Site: brandenburg
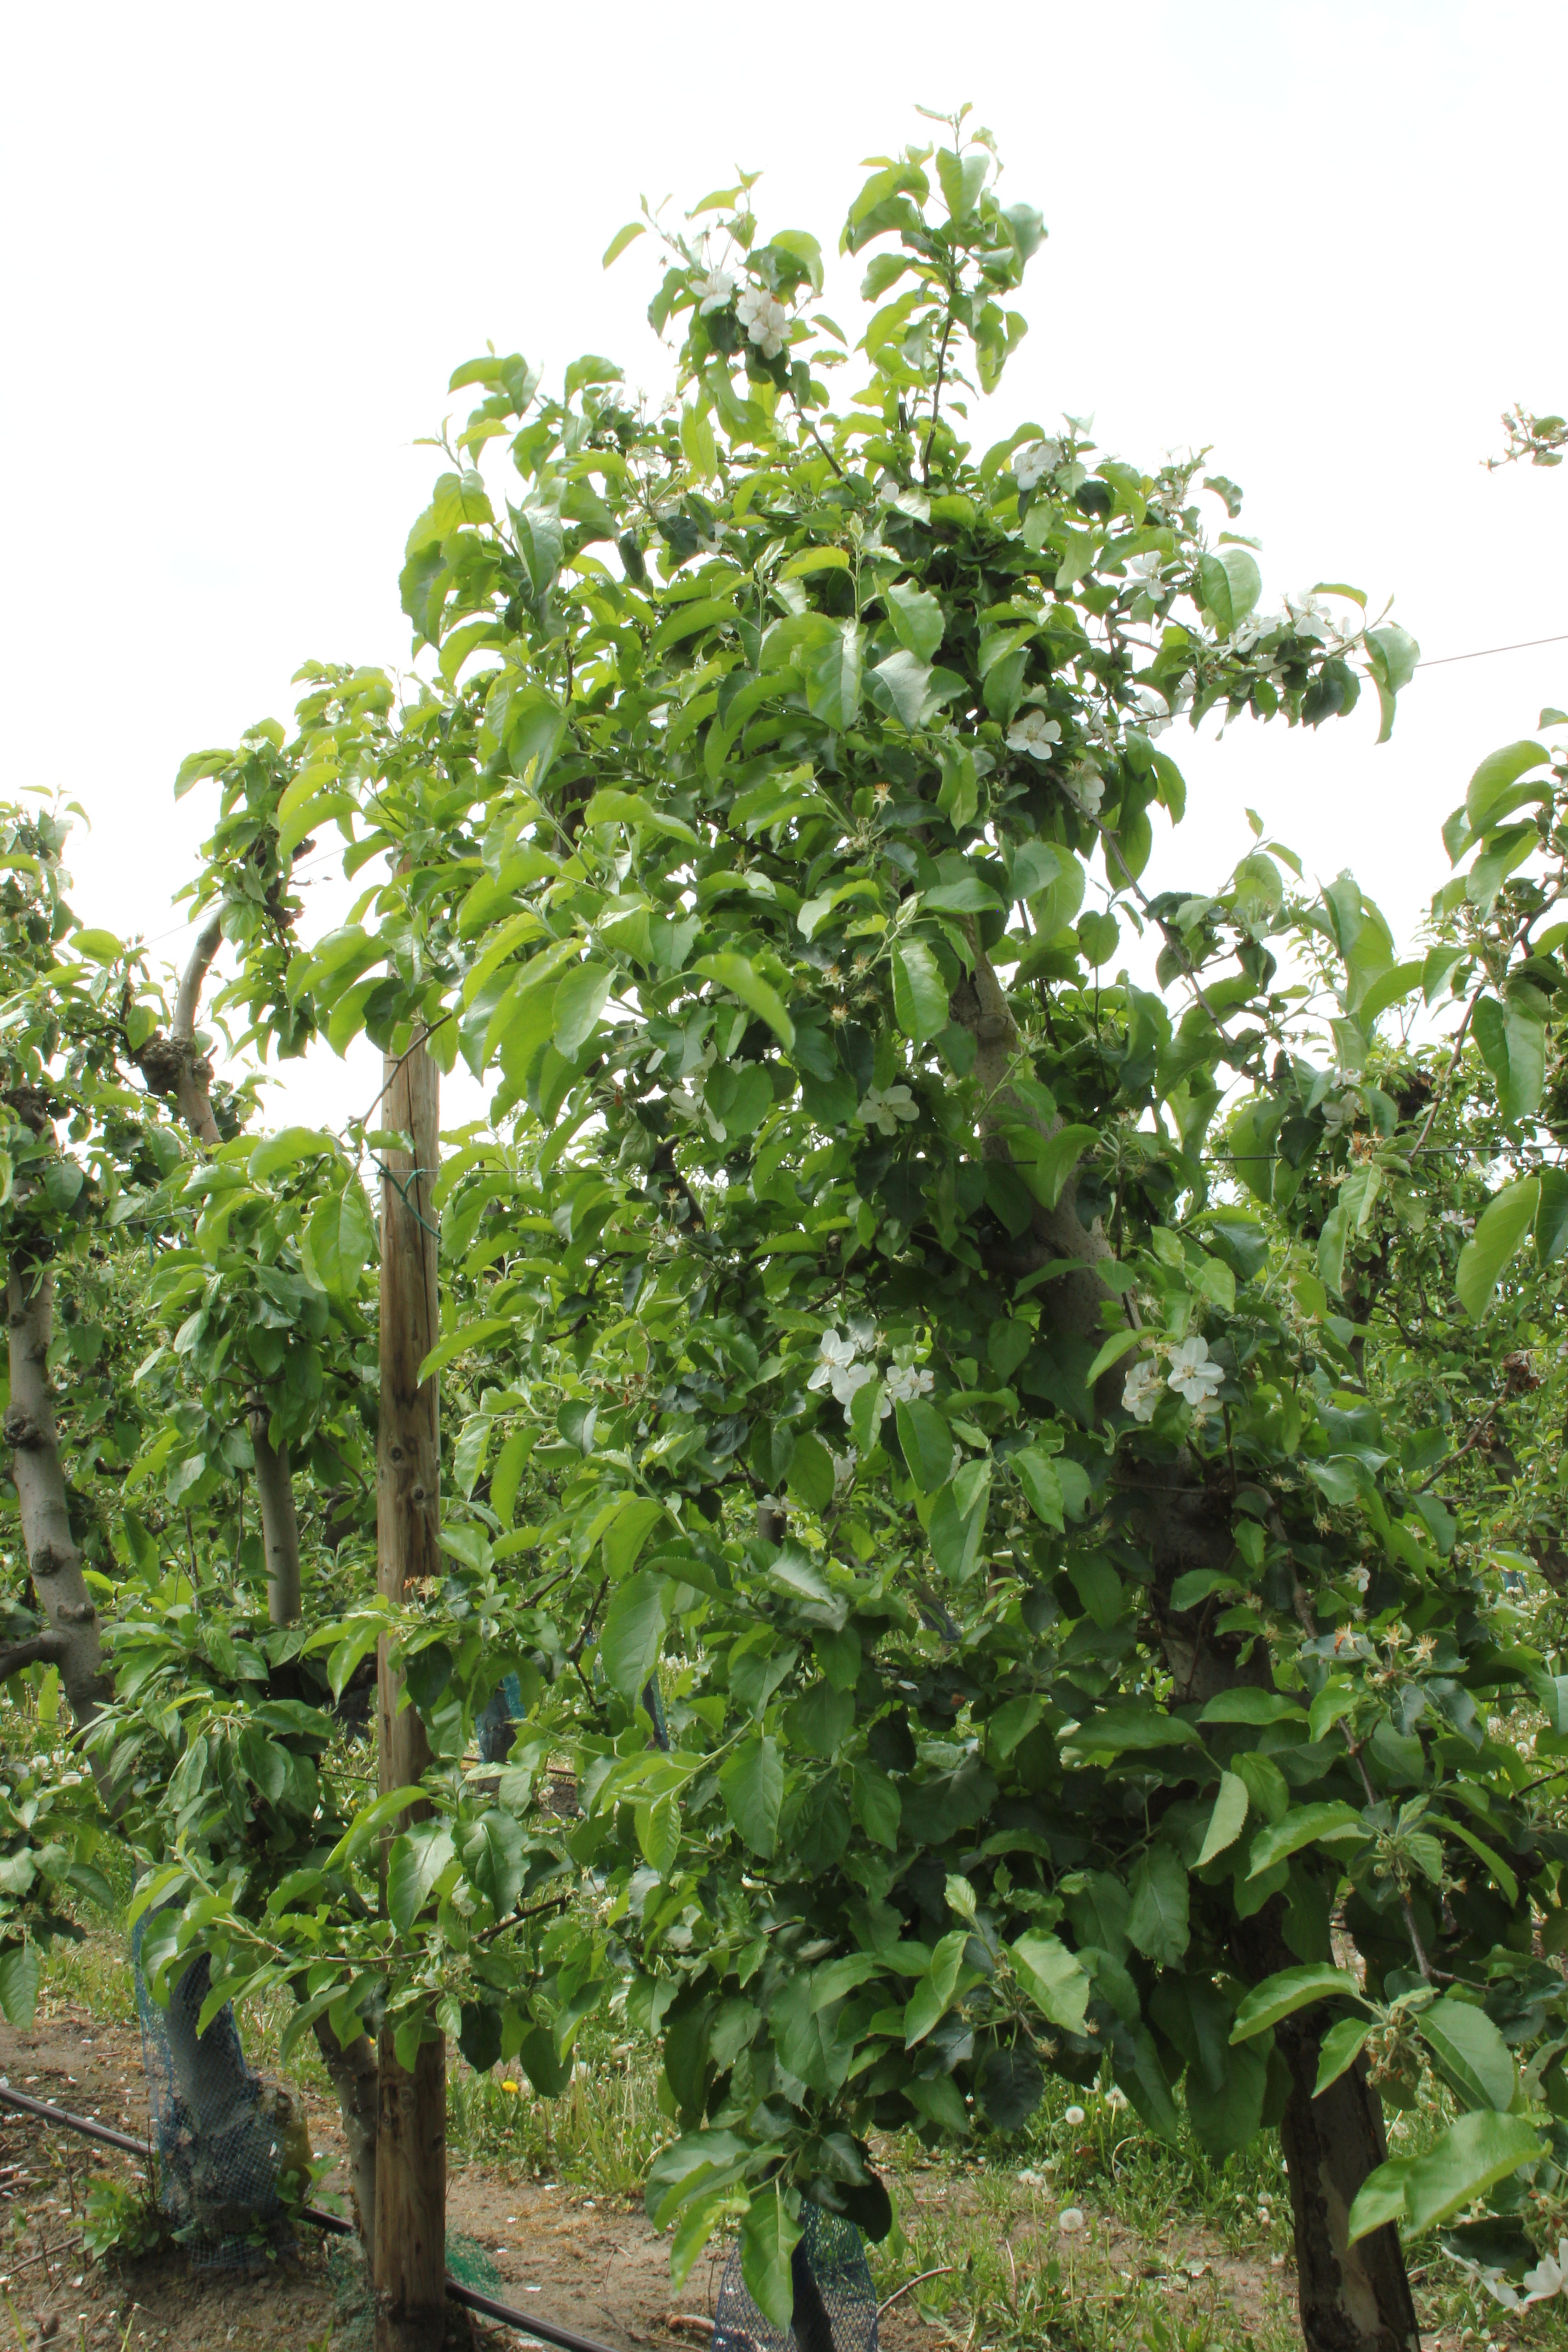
Growth stage (BBCH 67): Flowering